Occupy Nigeria

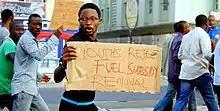

Protesters shut petrol stations and formed human barriers along motorways. Nigeria's main trade unions have also announced an indefinite strike and mass demonstrations from Monday, 9 January 2012 unless the removal of a fuel subsidy is reversed. "We have the total backing of all Nigerian workers on this strike and mass protest," the Nigeria Labour Congress's Chris Uyot told the BBC.